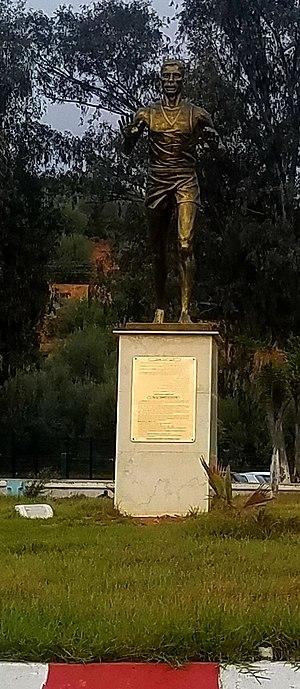
Statut de Ahmed Klouch à Hay Chegga devant le parcours Cross-Country
Chlef, anciennement Castellum Tingitanum à l'époque romaine, puis El Esnam et rebaptisée Orléansville à l'époque française, est une commune algérienne située dans le nord de l'Algérie, dans la wilaya de Chlef dont elle est le chef-lieu, Chlef est à mi-chemin entre Alger, la capitale, et Oran, deuxième ville d'Algérie.